Evangelical Association of Reformed and Congregational Christian Churches

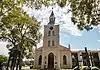
First Protestant Church in New Braunfels, Texas.

The EA began in 1998 from meetings between the clergy of First Protestant Church in New Braunfels, Texas and St. John's Evangelical Protestant Church in Cullman, Alabama, two large UCC congregations of Evangelical and Reformed (German Protestant) heritage. A core group resulting from interested churches of like mind brought about this initiative to provide a more orthodox alternative fellowship to the UCC in particular matters such as ministerial placement and foreign missions work. Many of the founding churches had been active in the Biblical Witness Fellowship organization, a renewal group similar to others in connectional denominations such as the United Methodist Church and the Presbyterian Church (USA).